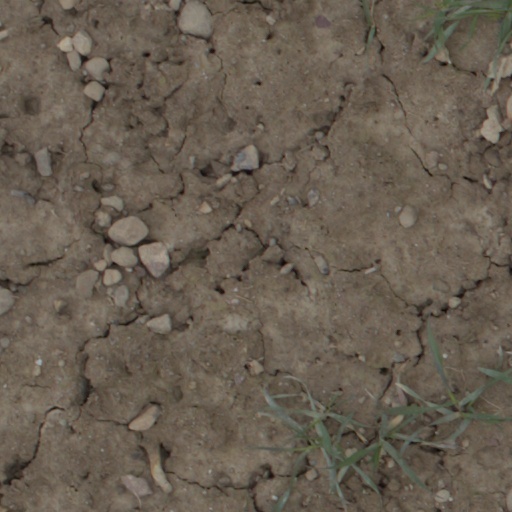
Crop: wheat